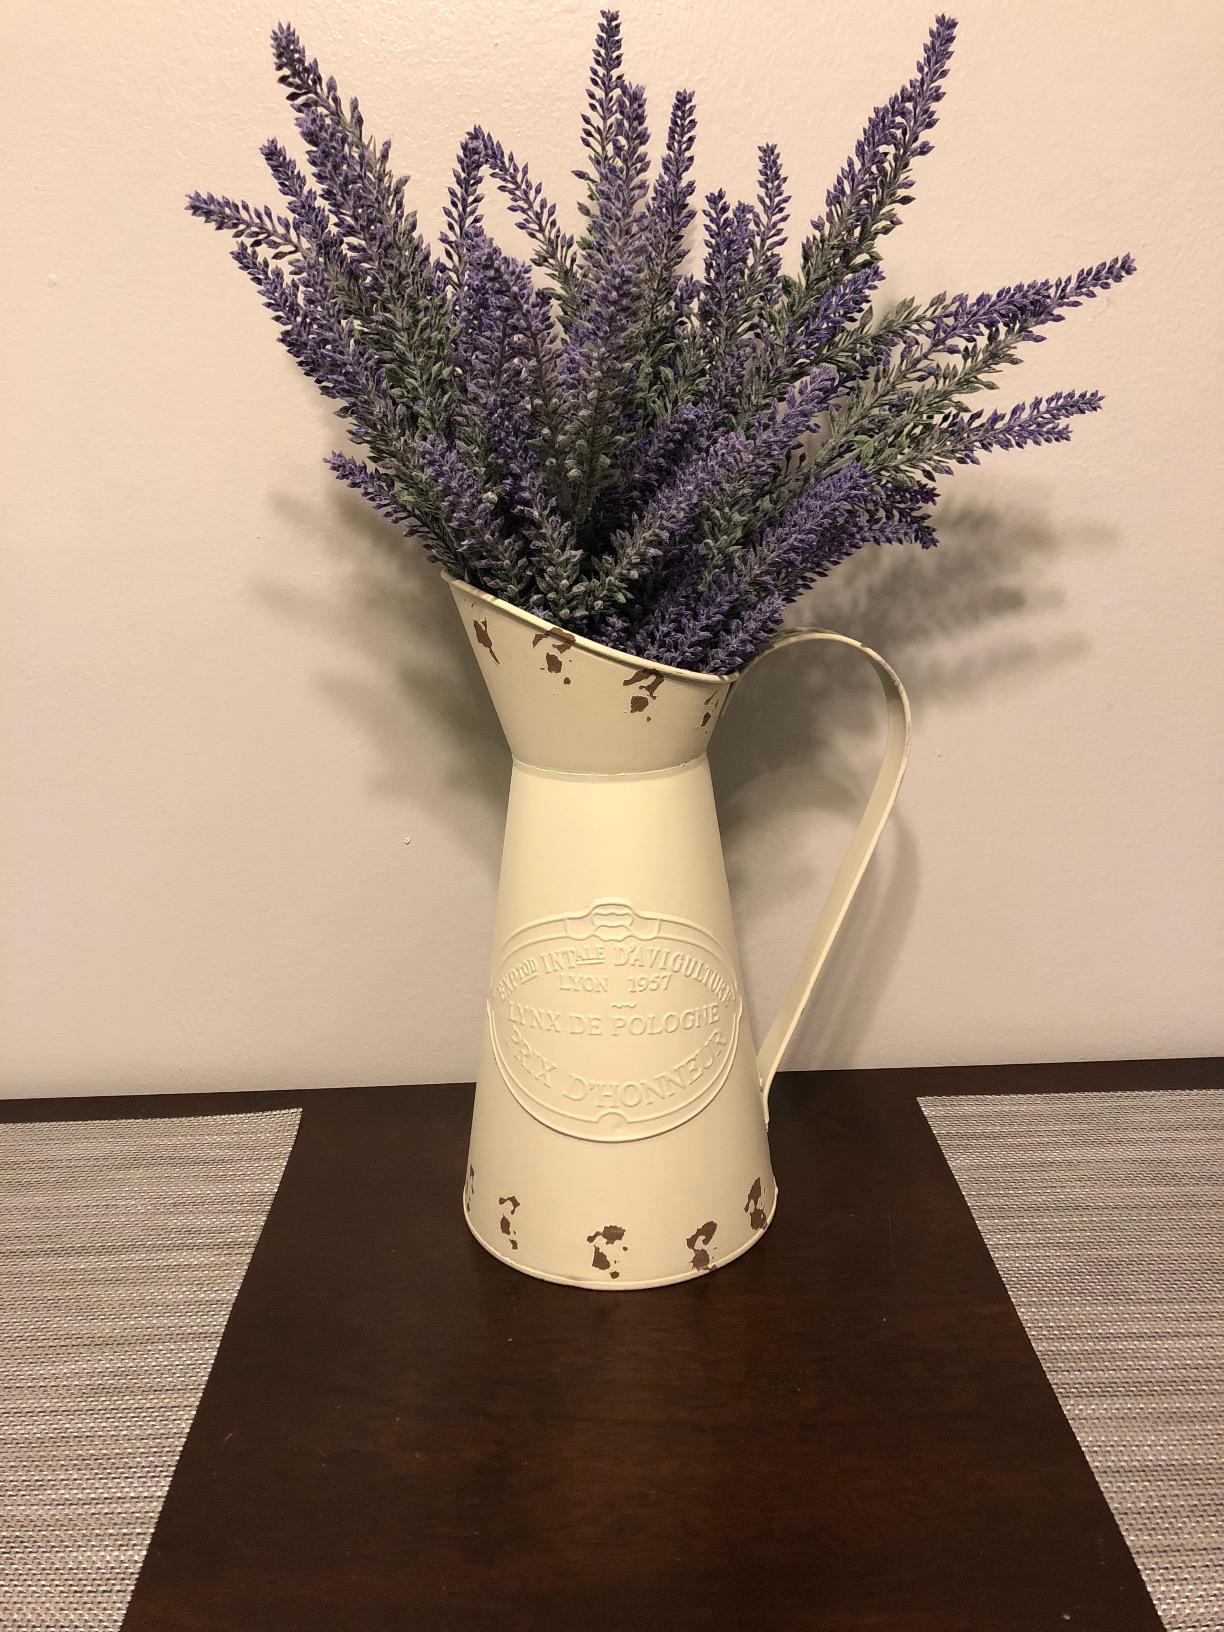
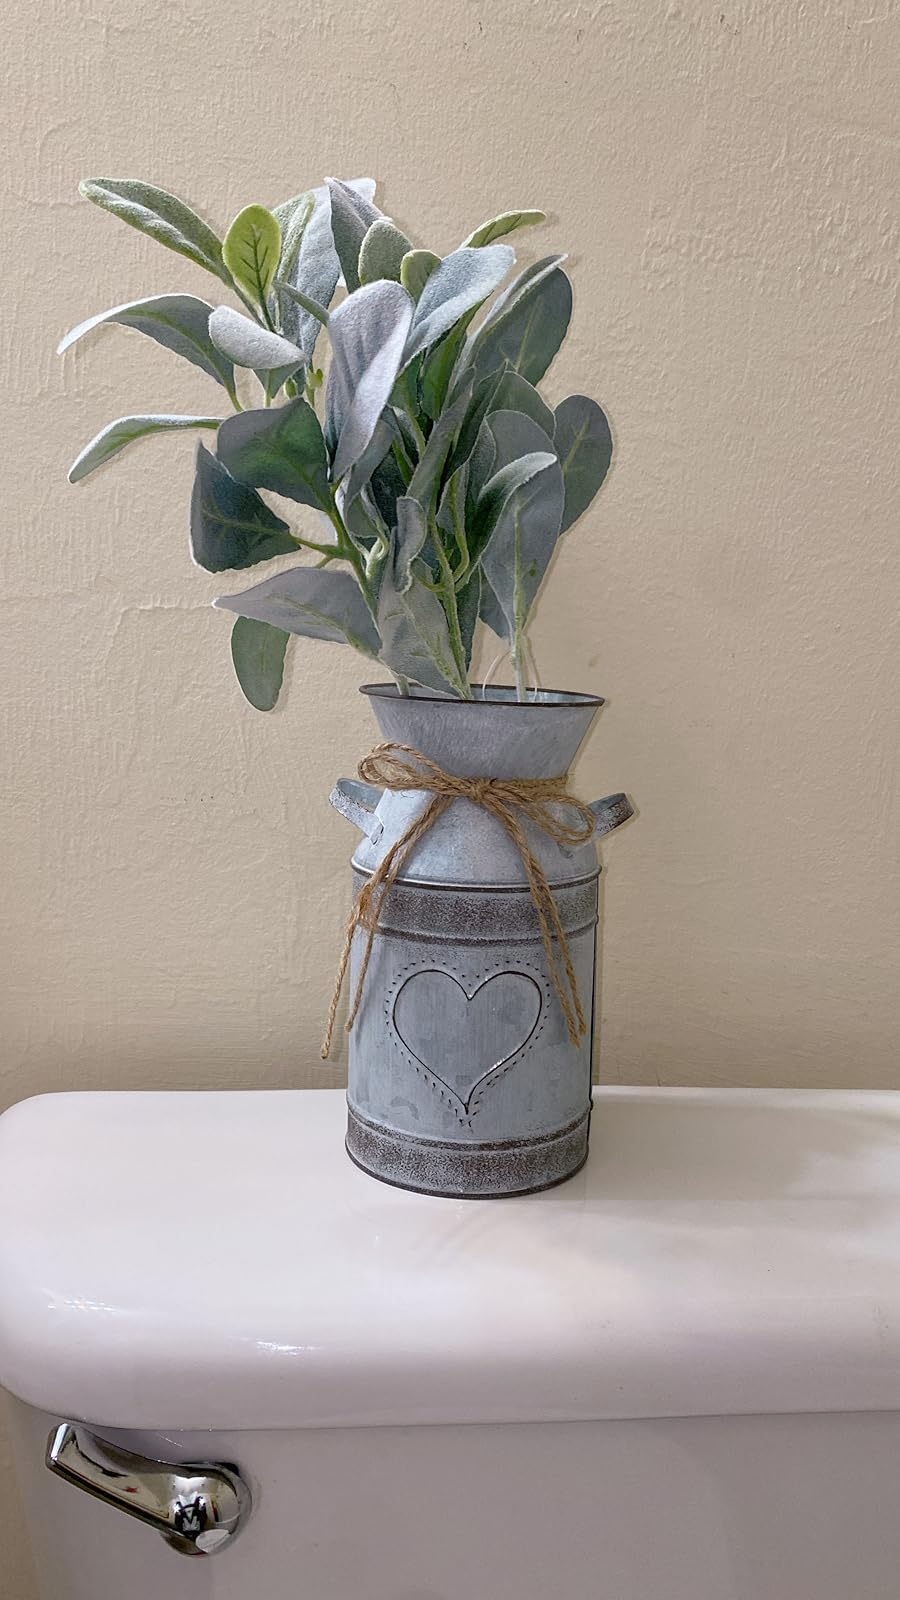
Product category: vase
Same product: no